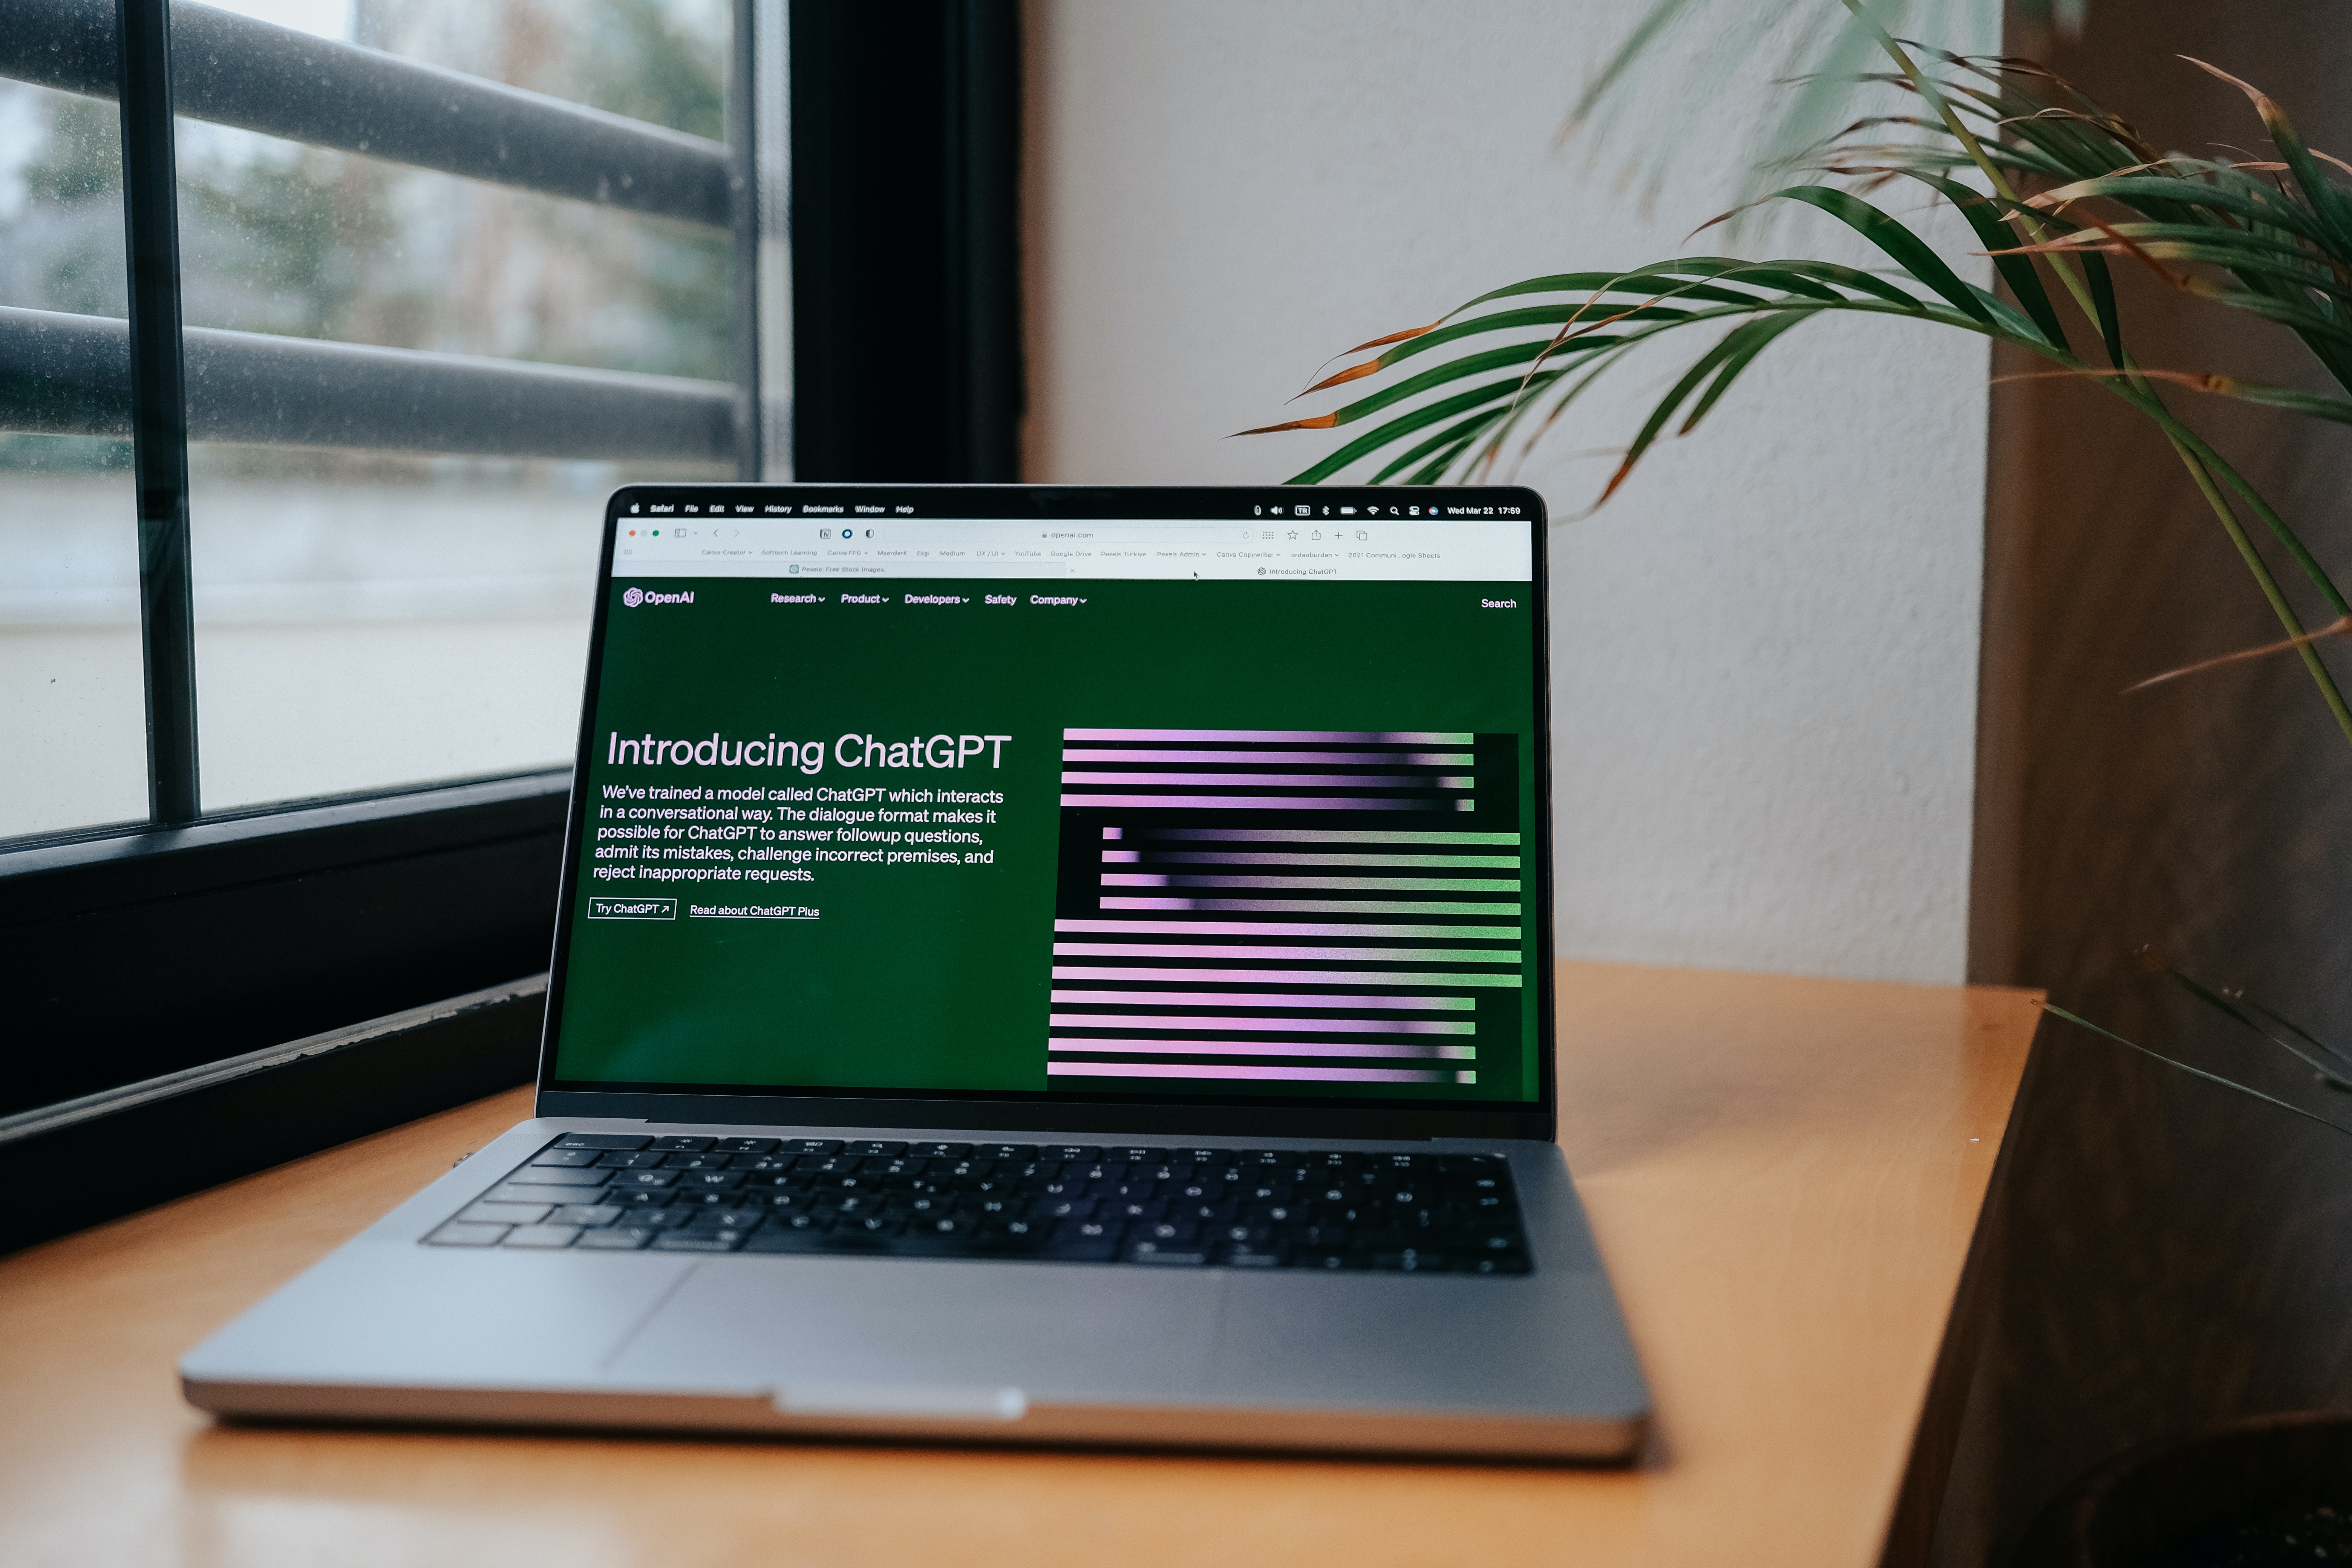
gpt, computer, laptop, personal computer, netbook, peripheral, touchpad, plant, input device, output device, table, computer keyboard, space bar, computer desk, office equipment, gadget, Computer monitor accessory, computer hardware, desk, display device, flat panel display, font, window, laptop part, writing desk, desktop computer, multimedia, operating system, personal computer hardware, rectangle, houseplant, computer accessory, computer component, wood, software engineering, hardwood, machine